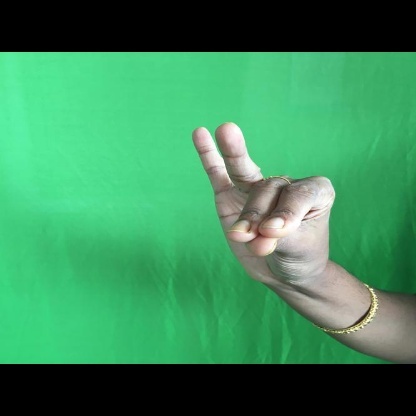
Mudra: Katakamukha